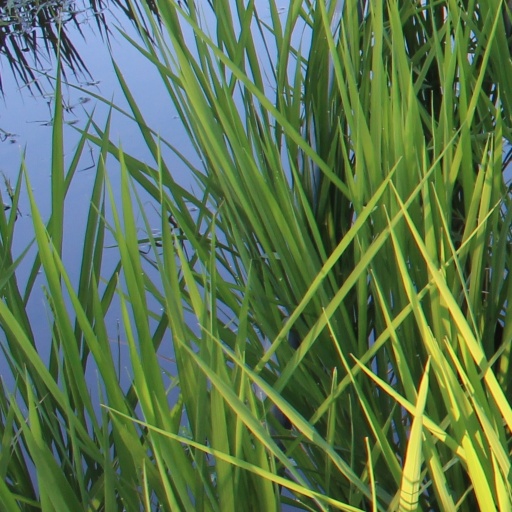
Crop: rice